Pope Paul VI

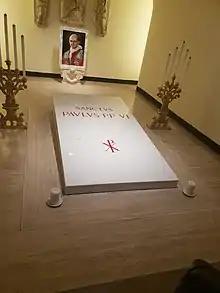
Tomb of Paul VI following his canonisation in October 2018

Pope Paul VI left the Vatican to go to the papal summer residence, the Palace of Castel Gandolfo, on 14 July 1978, visiting on the way the tomb of Cardinal Giuseppe Pizzardo, who had introduced him to the Vatican half a century earlier. Although he was sick, he agreed to see the new Italian President Sandro Pertini for over two hours. In the evening he watched a Western on television, happy only when he saw "horses, the most beautiful animals that God had created." He had breathing problems and needed oxygen. On Sunday, at the Feast of the Transfiguration, he was tired, but wanted to say the Angelus. He was neither able nor permitted to do so and instead stayed in bed, his temperature rising.